Wright House (Thomasville, Georgia)

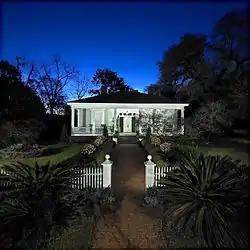

The Wright House is a historic house located at 415 Fletcher St. in Thomasville, Georgia.